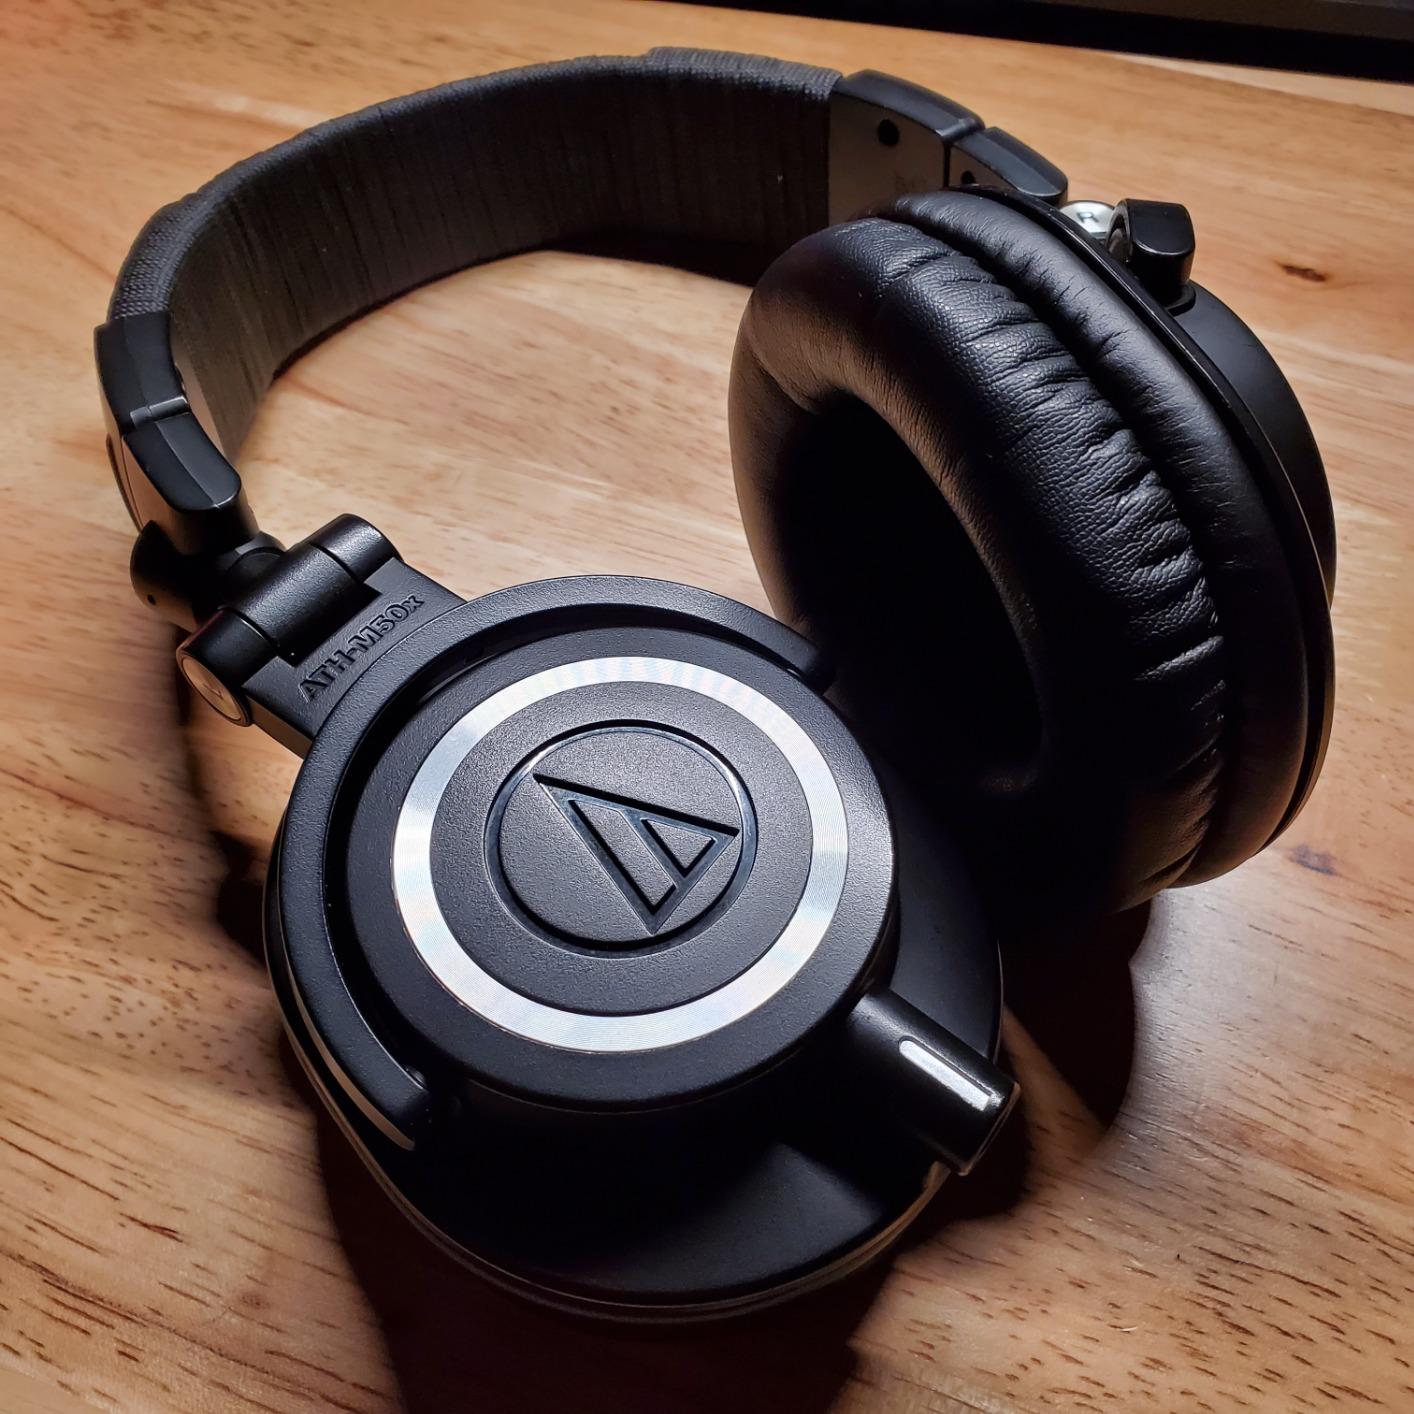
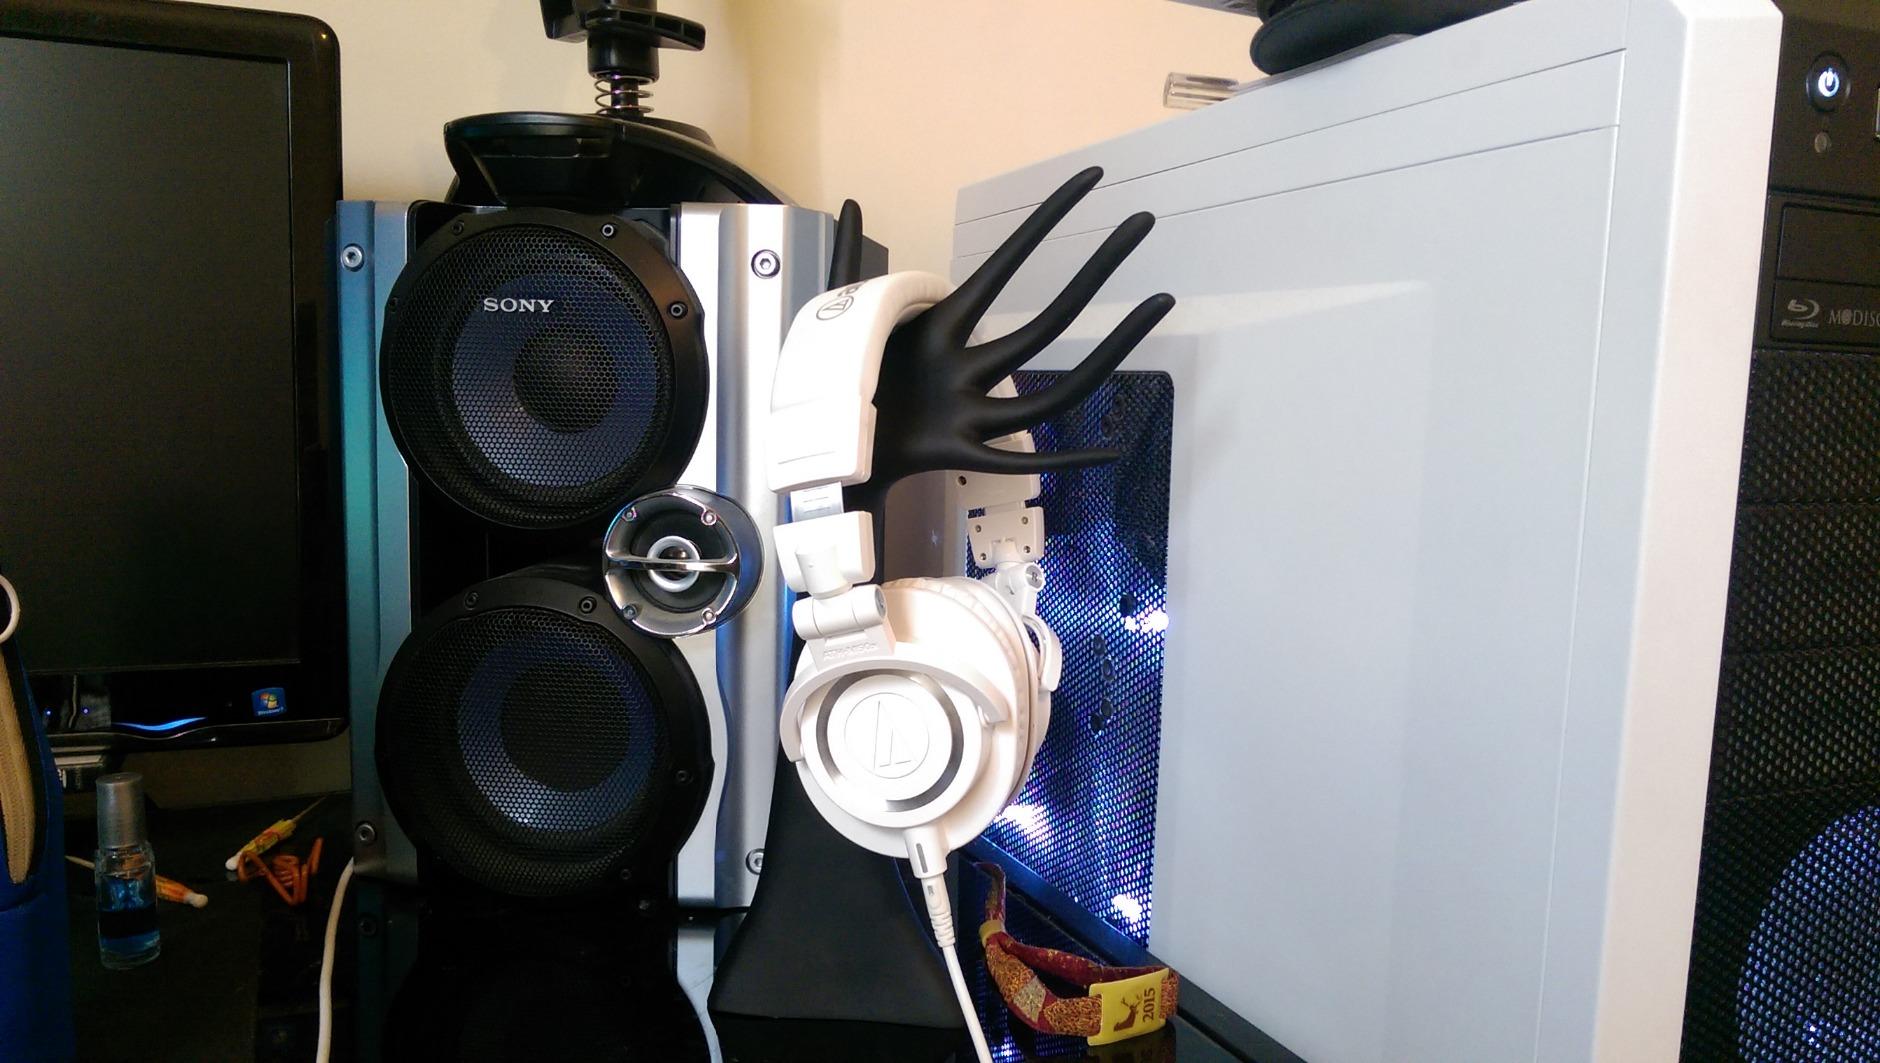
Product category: headphones
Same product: no